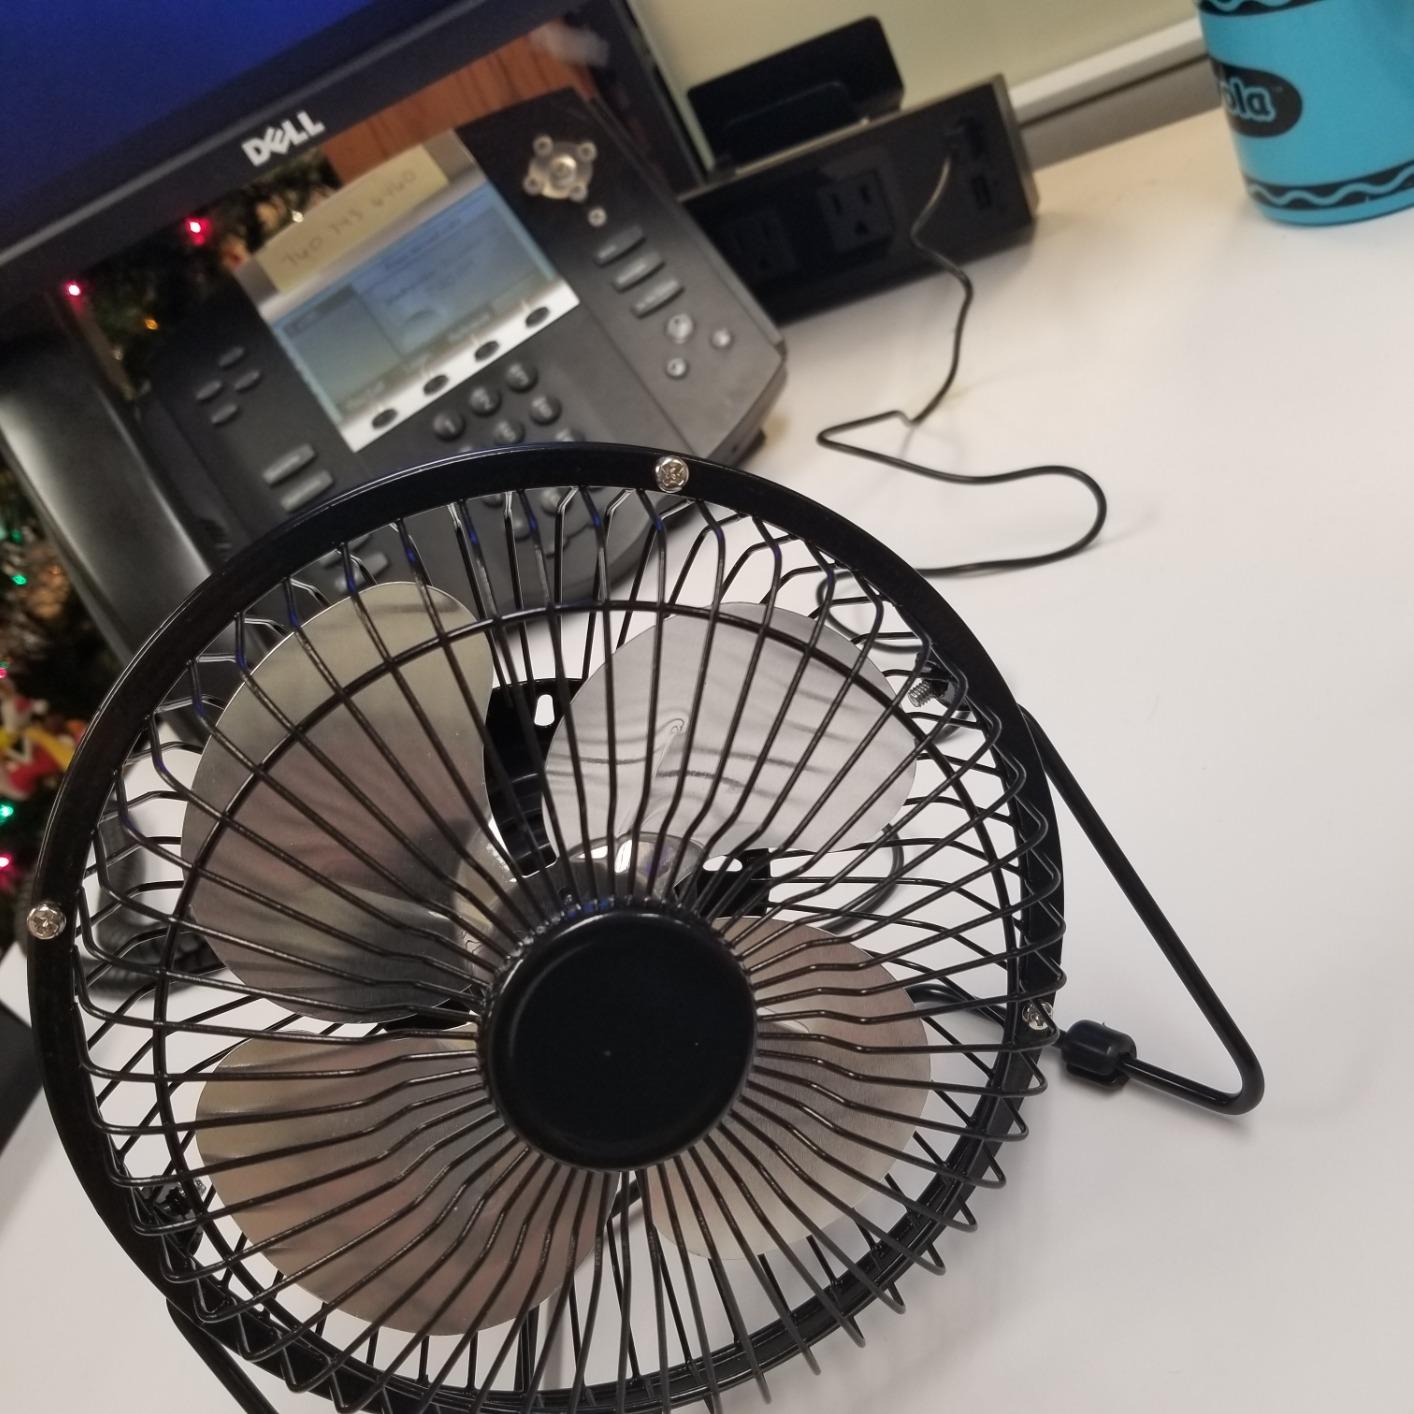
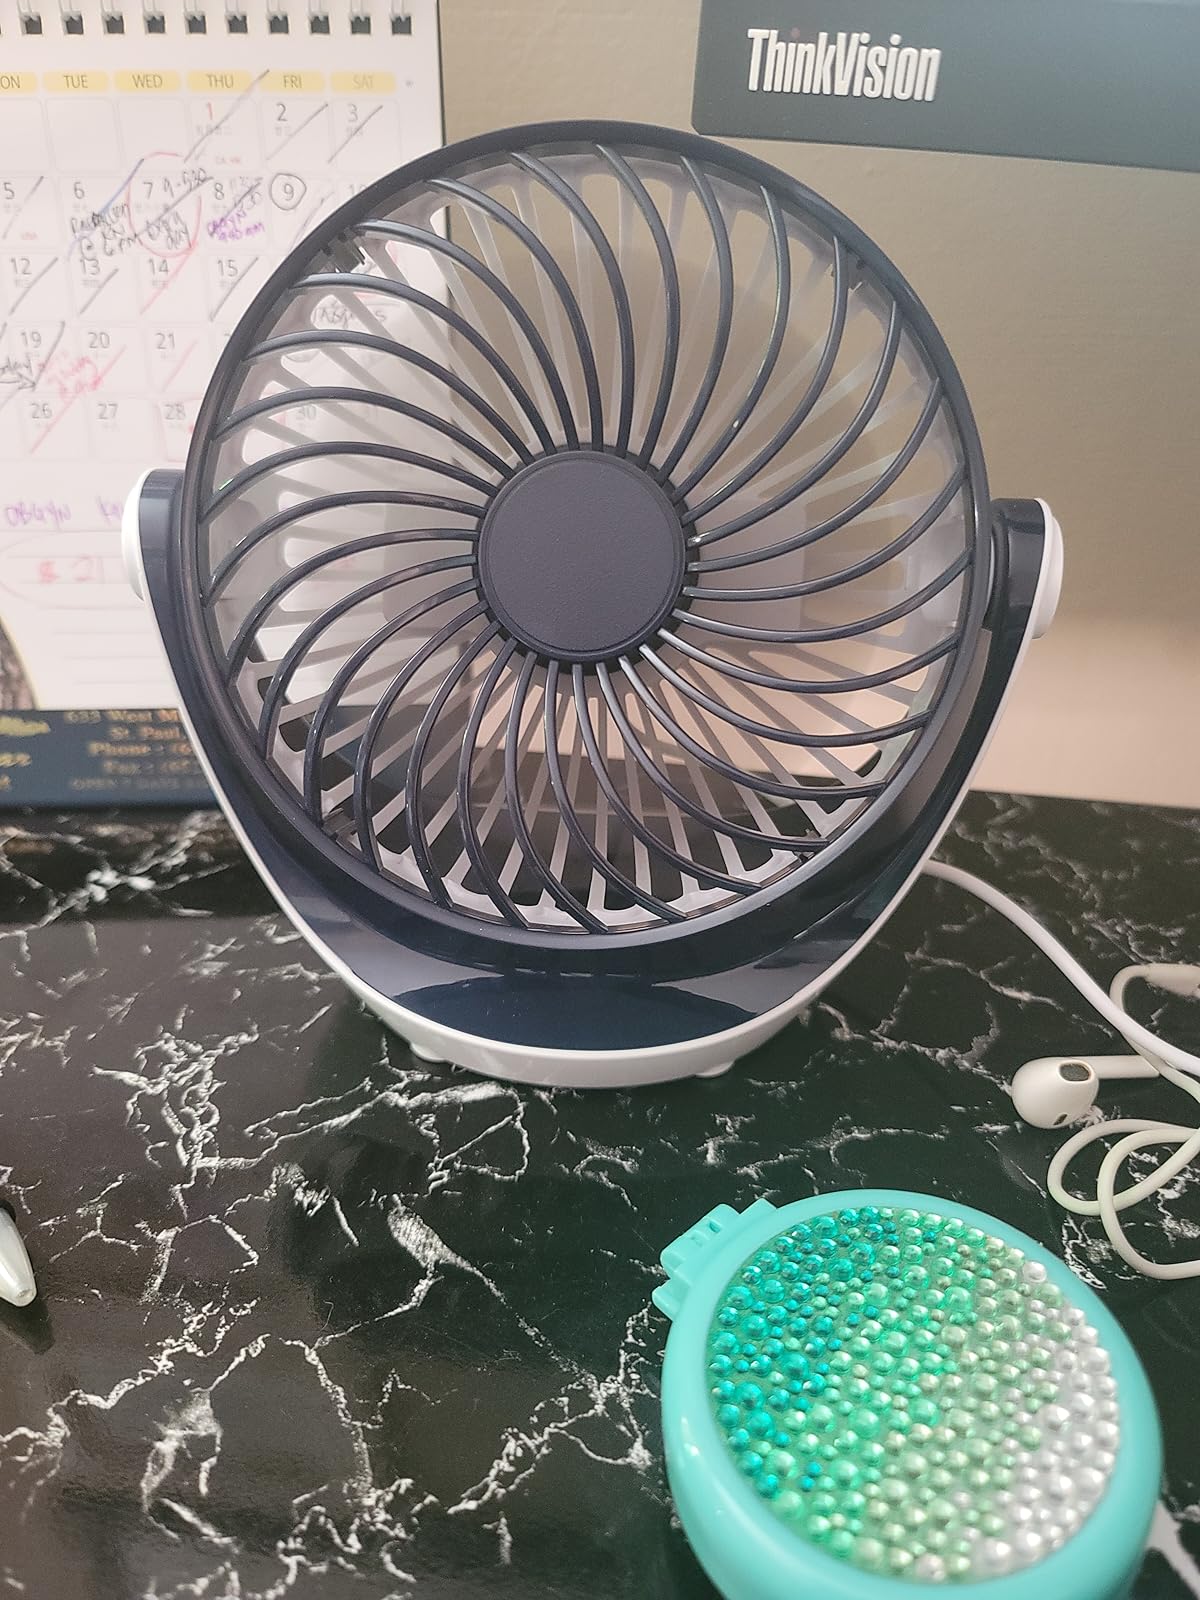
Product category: fan
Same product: no